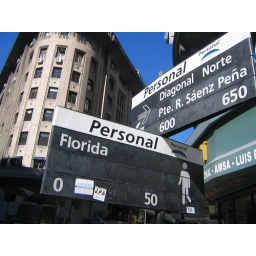
Florida street sign in Buenos Aires